Kafr Yasif

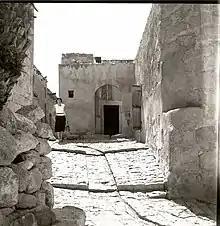
An alleyway in Kafr Yasif, 1952, four years after its capture by Israeli forces

On 8–14 July 1948, during the 1948 Arab-Israeli War, the Carmeli Brigade and the 7th Armored Brigade occupied Kafr Yasif as part of the first stage of Operation Dekel. The mayor, Yani Yani, leveraged his contacts with the Druze Ma'di family of neighboring Yirka, which maintained friendly ties with the Israelis, to sign a surrender agreement mediated by the Israeli officer Haim Orbach on 10 July preventing the expulsion of the village's residents. Unlike in many other captured Arab towns, the majority of the population remained, and about 700 inhabitants of nearby villages, especially al-Birwa, al-Manshiyya, and Kuwaykat, took refuge there. On 28 February 1949, most of them were put into trucks and driven to the front lines, where they were forced to cross the frontier border into Lebanon. On 1 March, another 250 refugees were deported. Knesset member Tawfik Toubi strongly protested these expulsions.